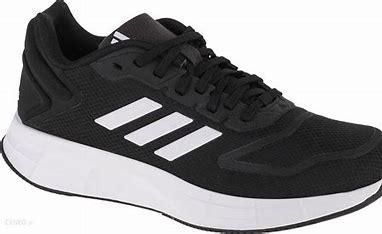
Brand: Adidas
Model: Duramo 10